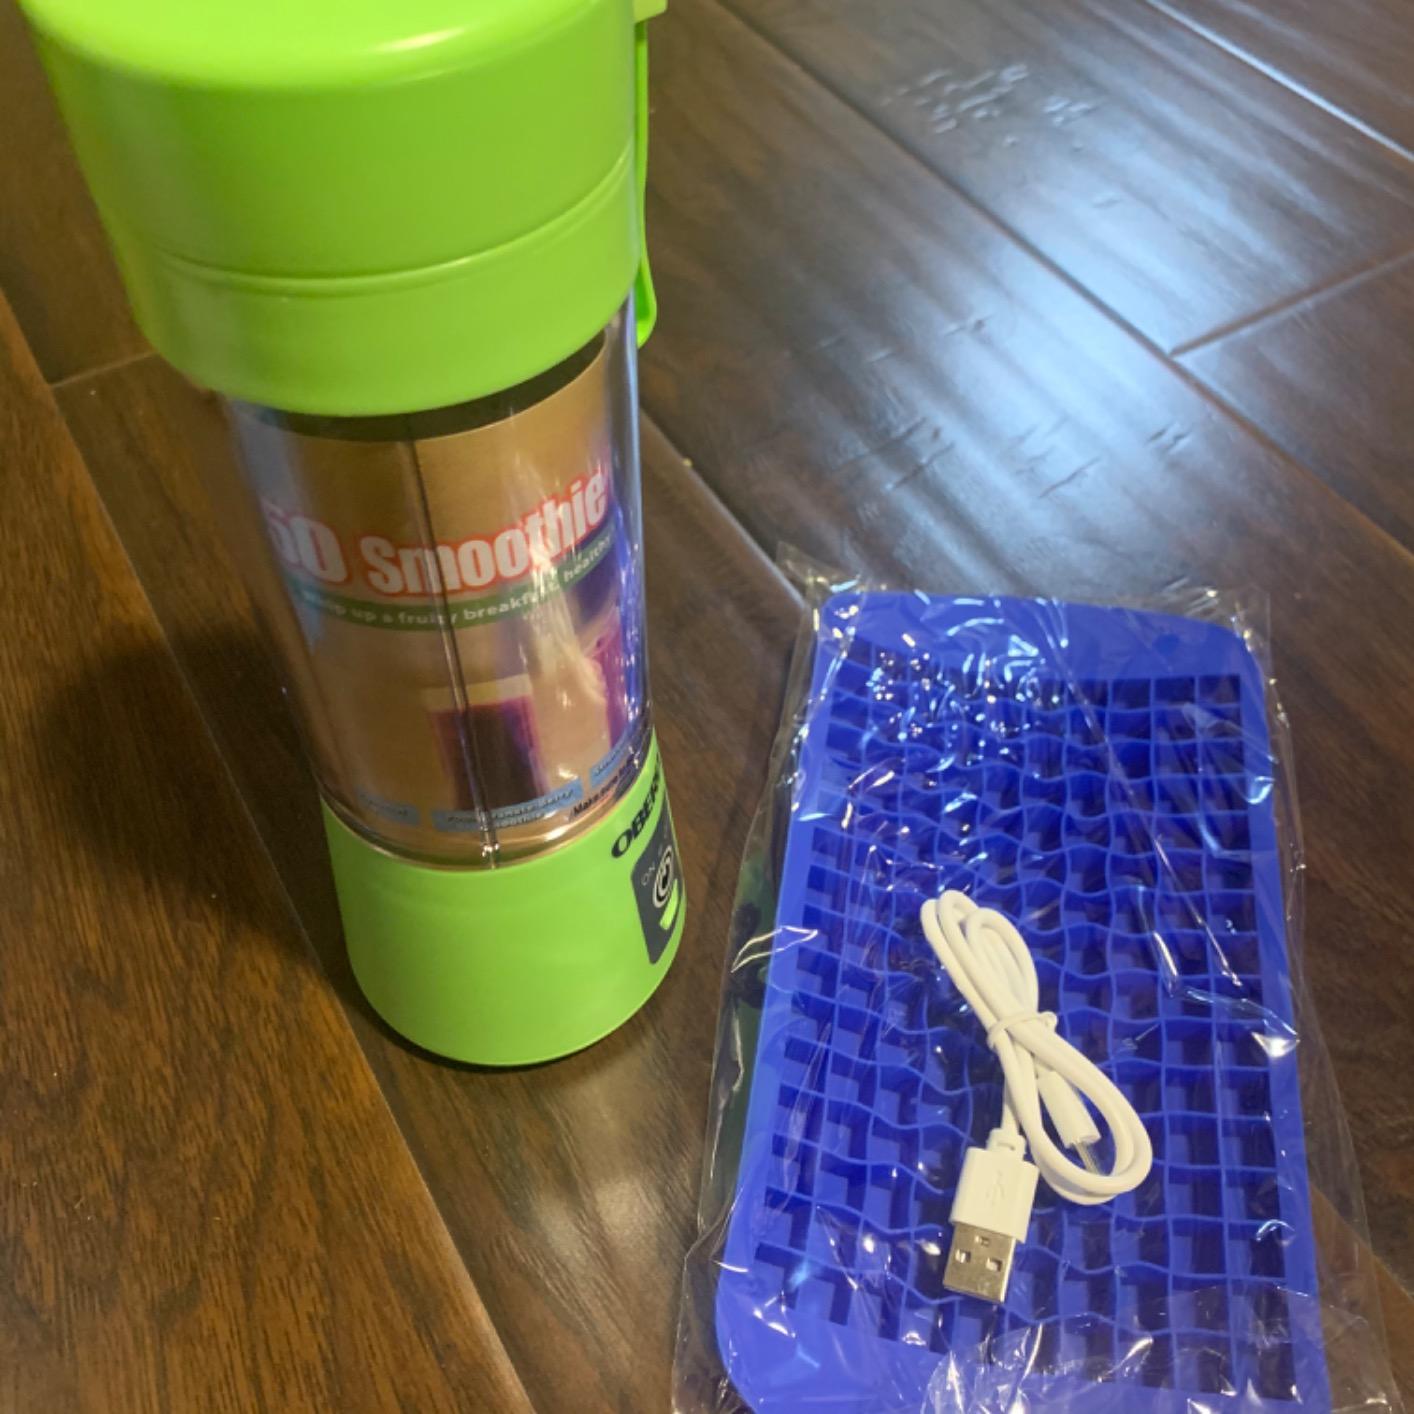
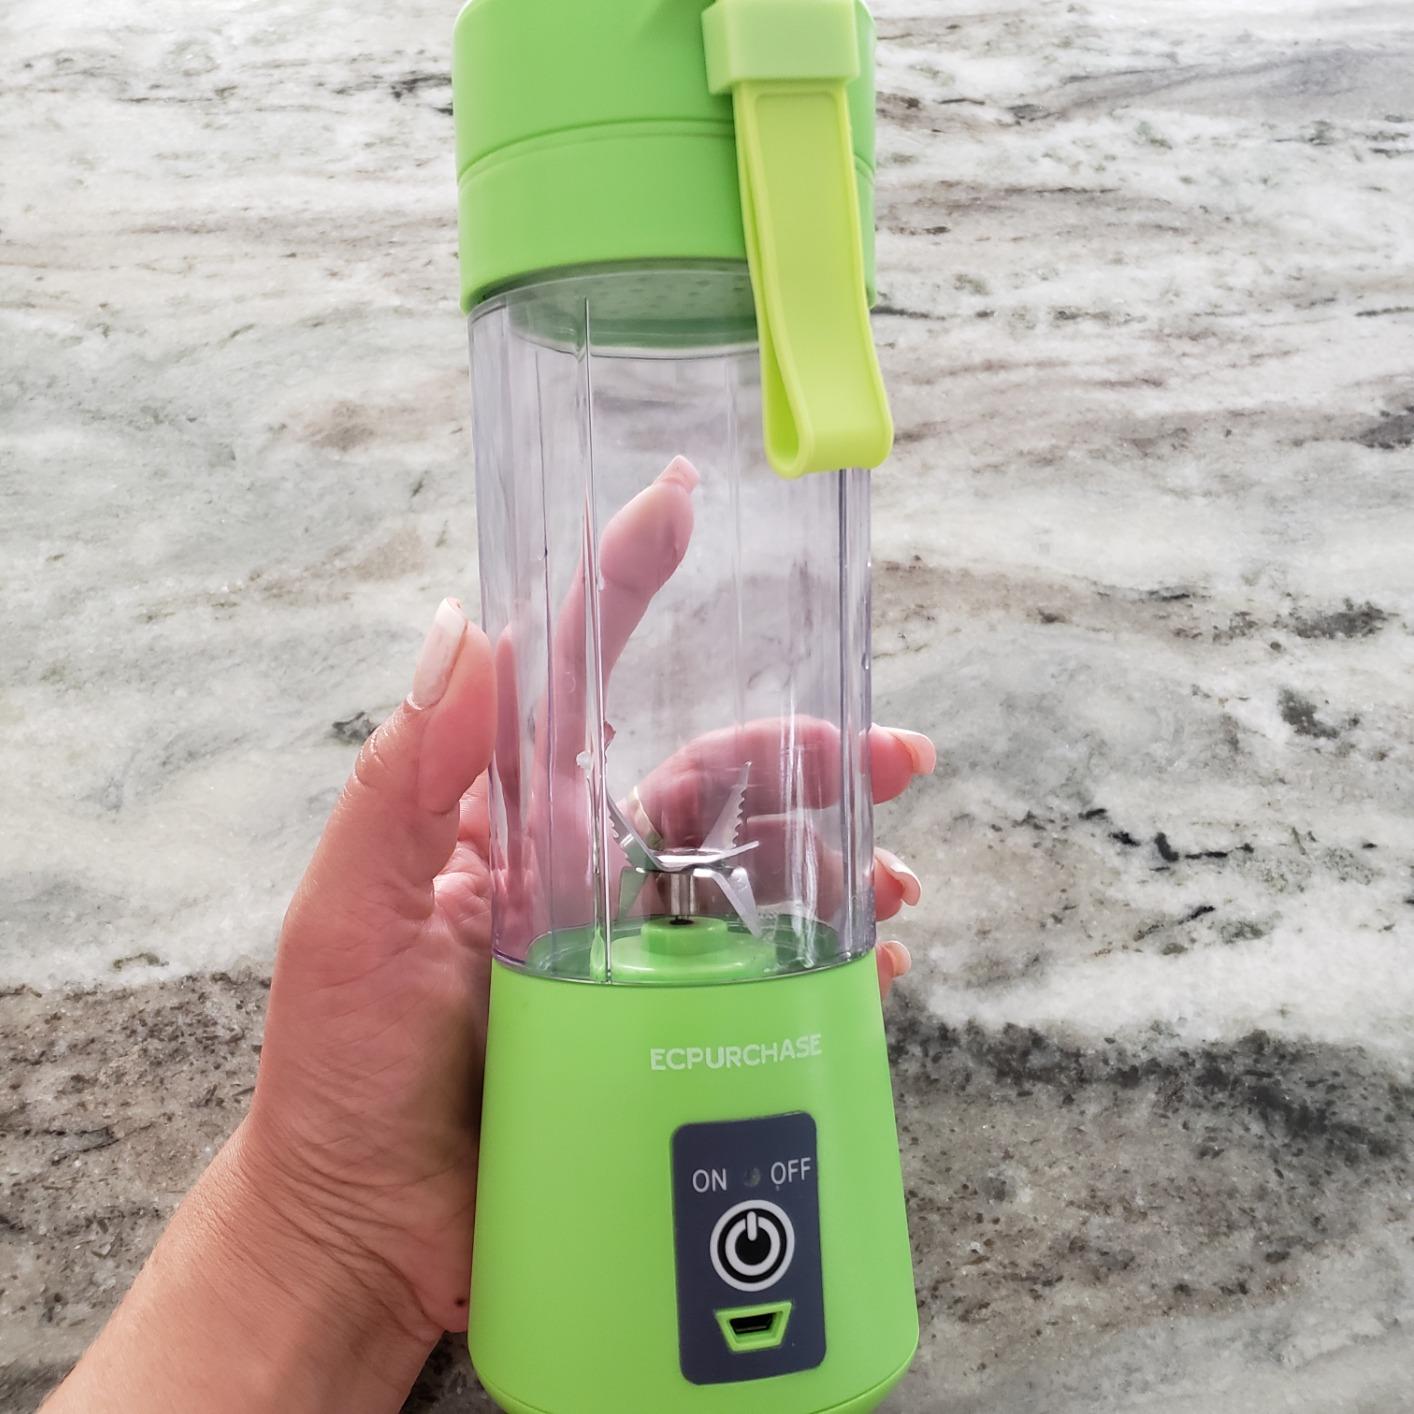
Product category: items_blender
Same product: no